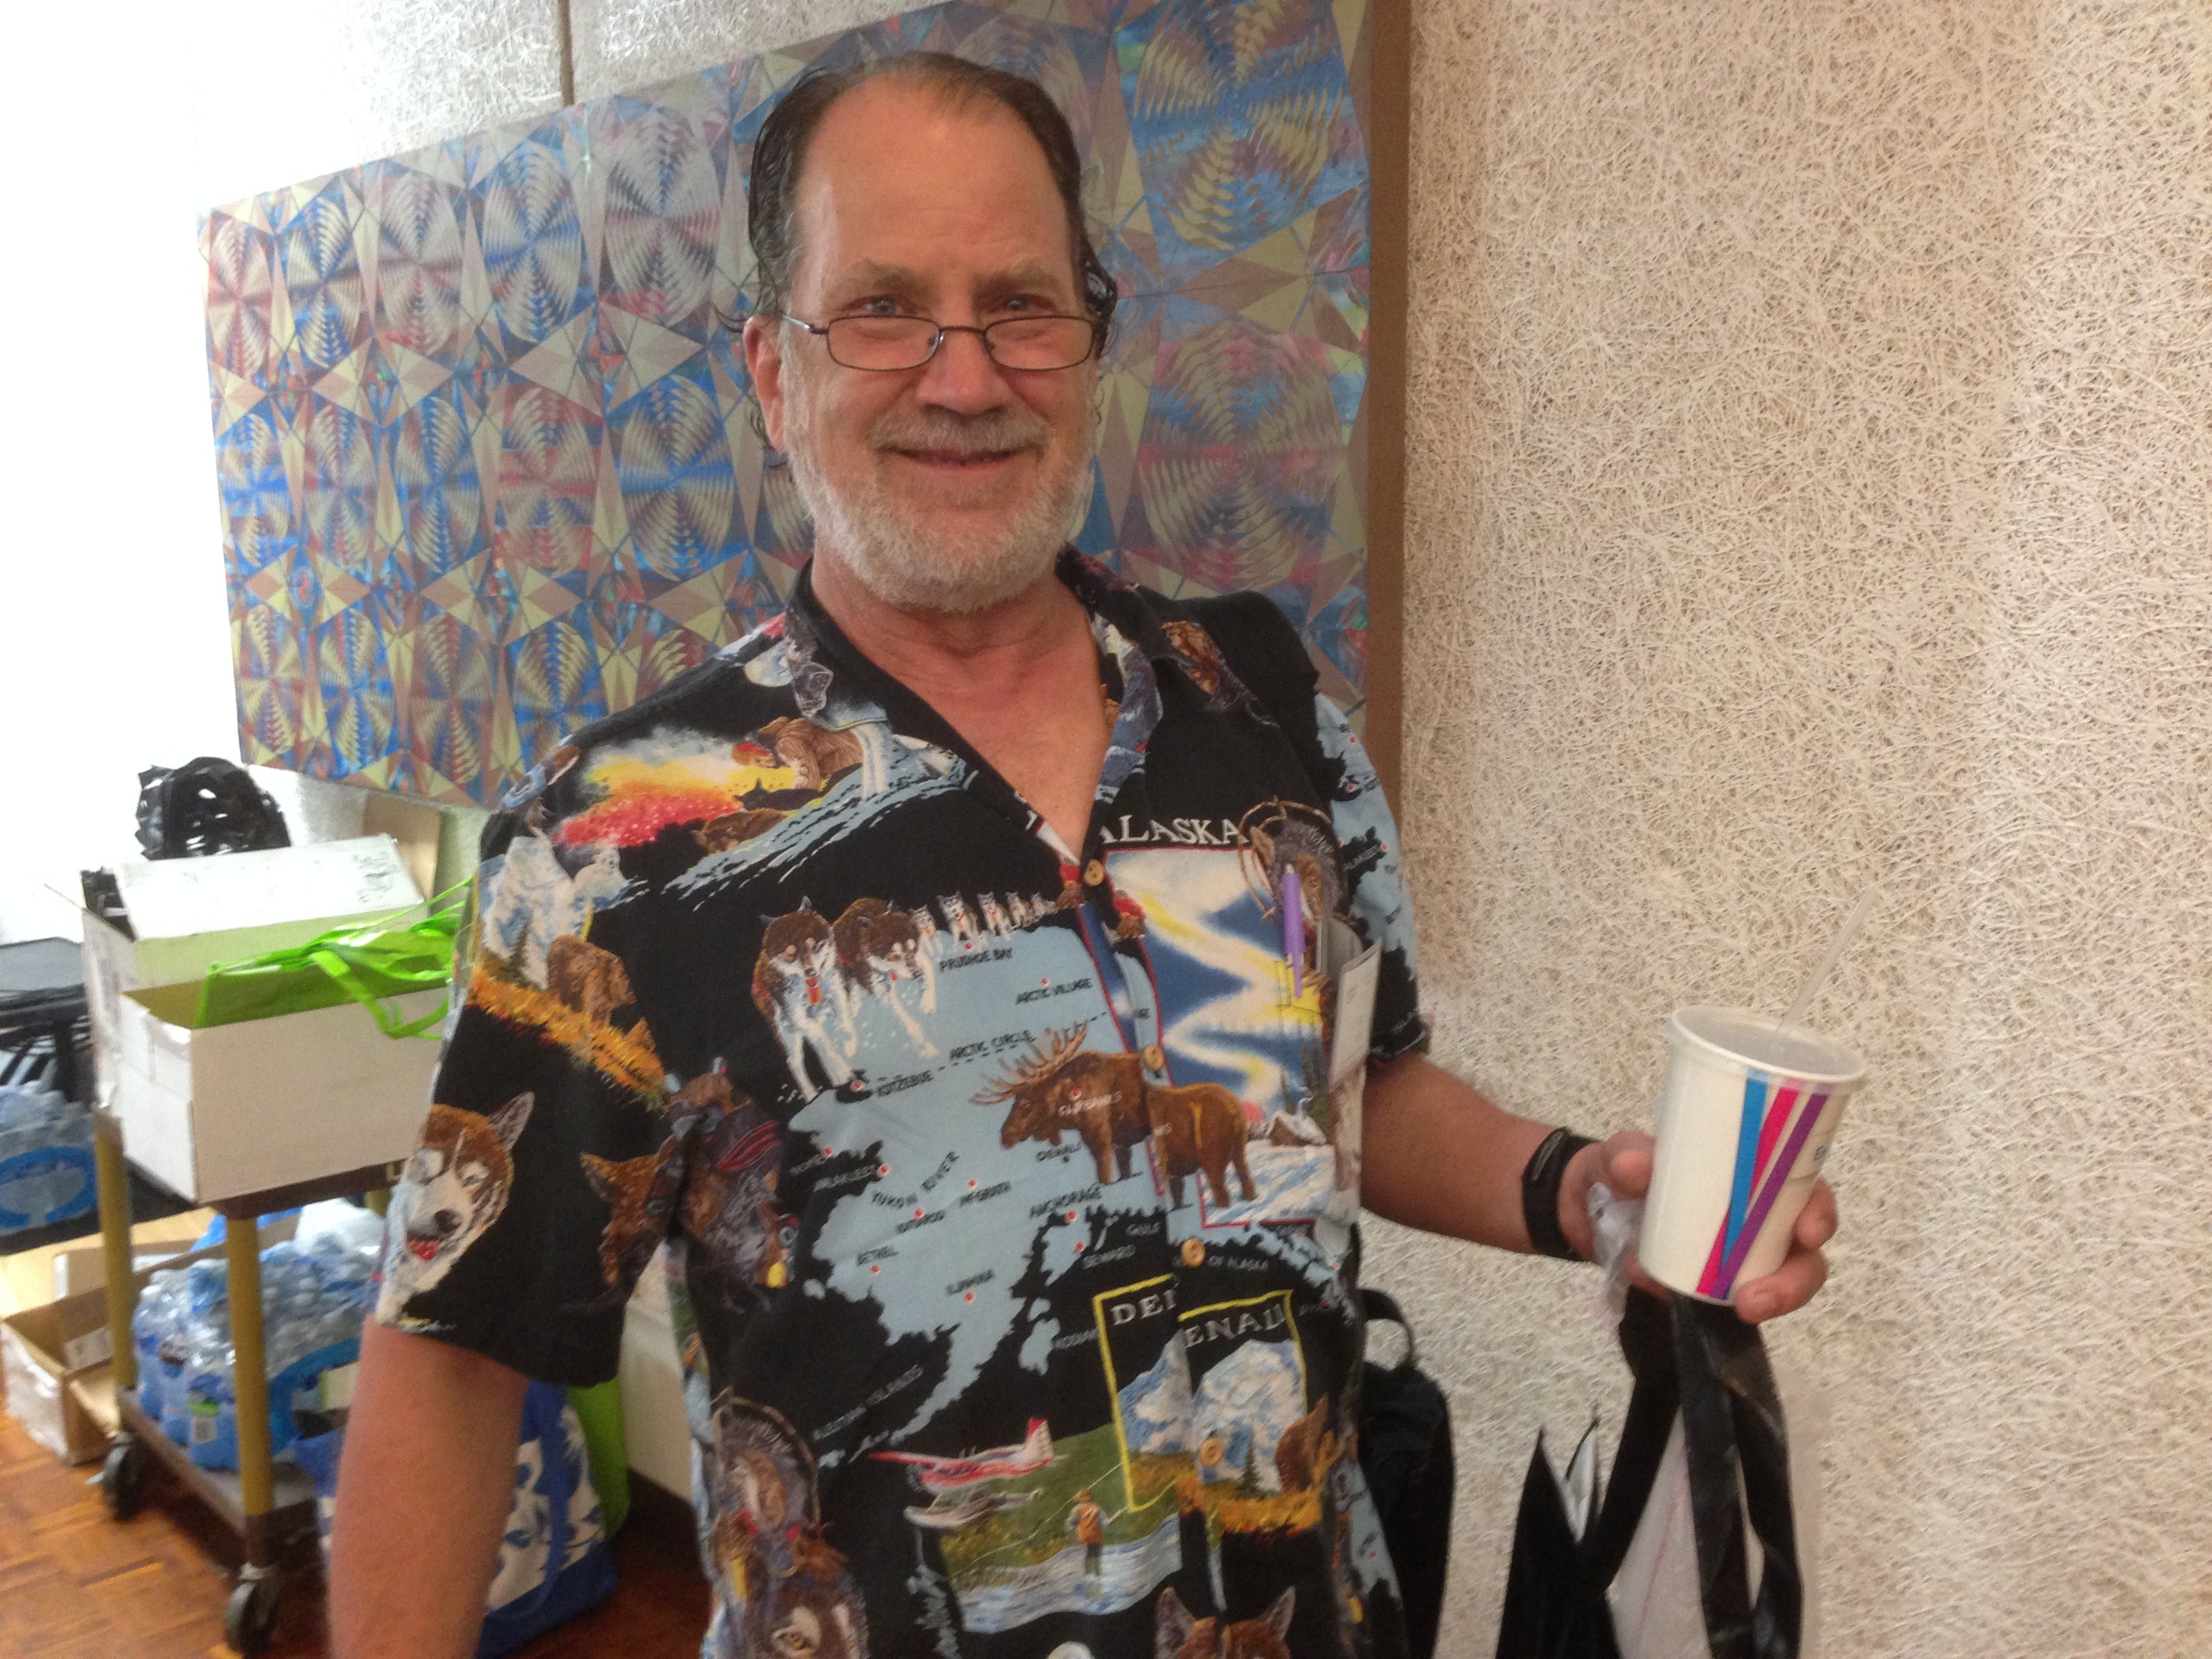
pattern, product, textile, tcc20th